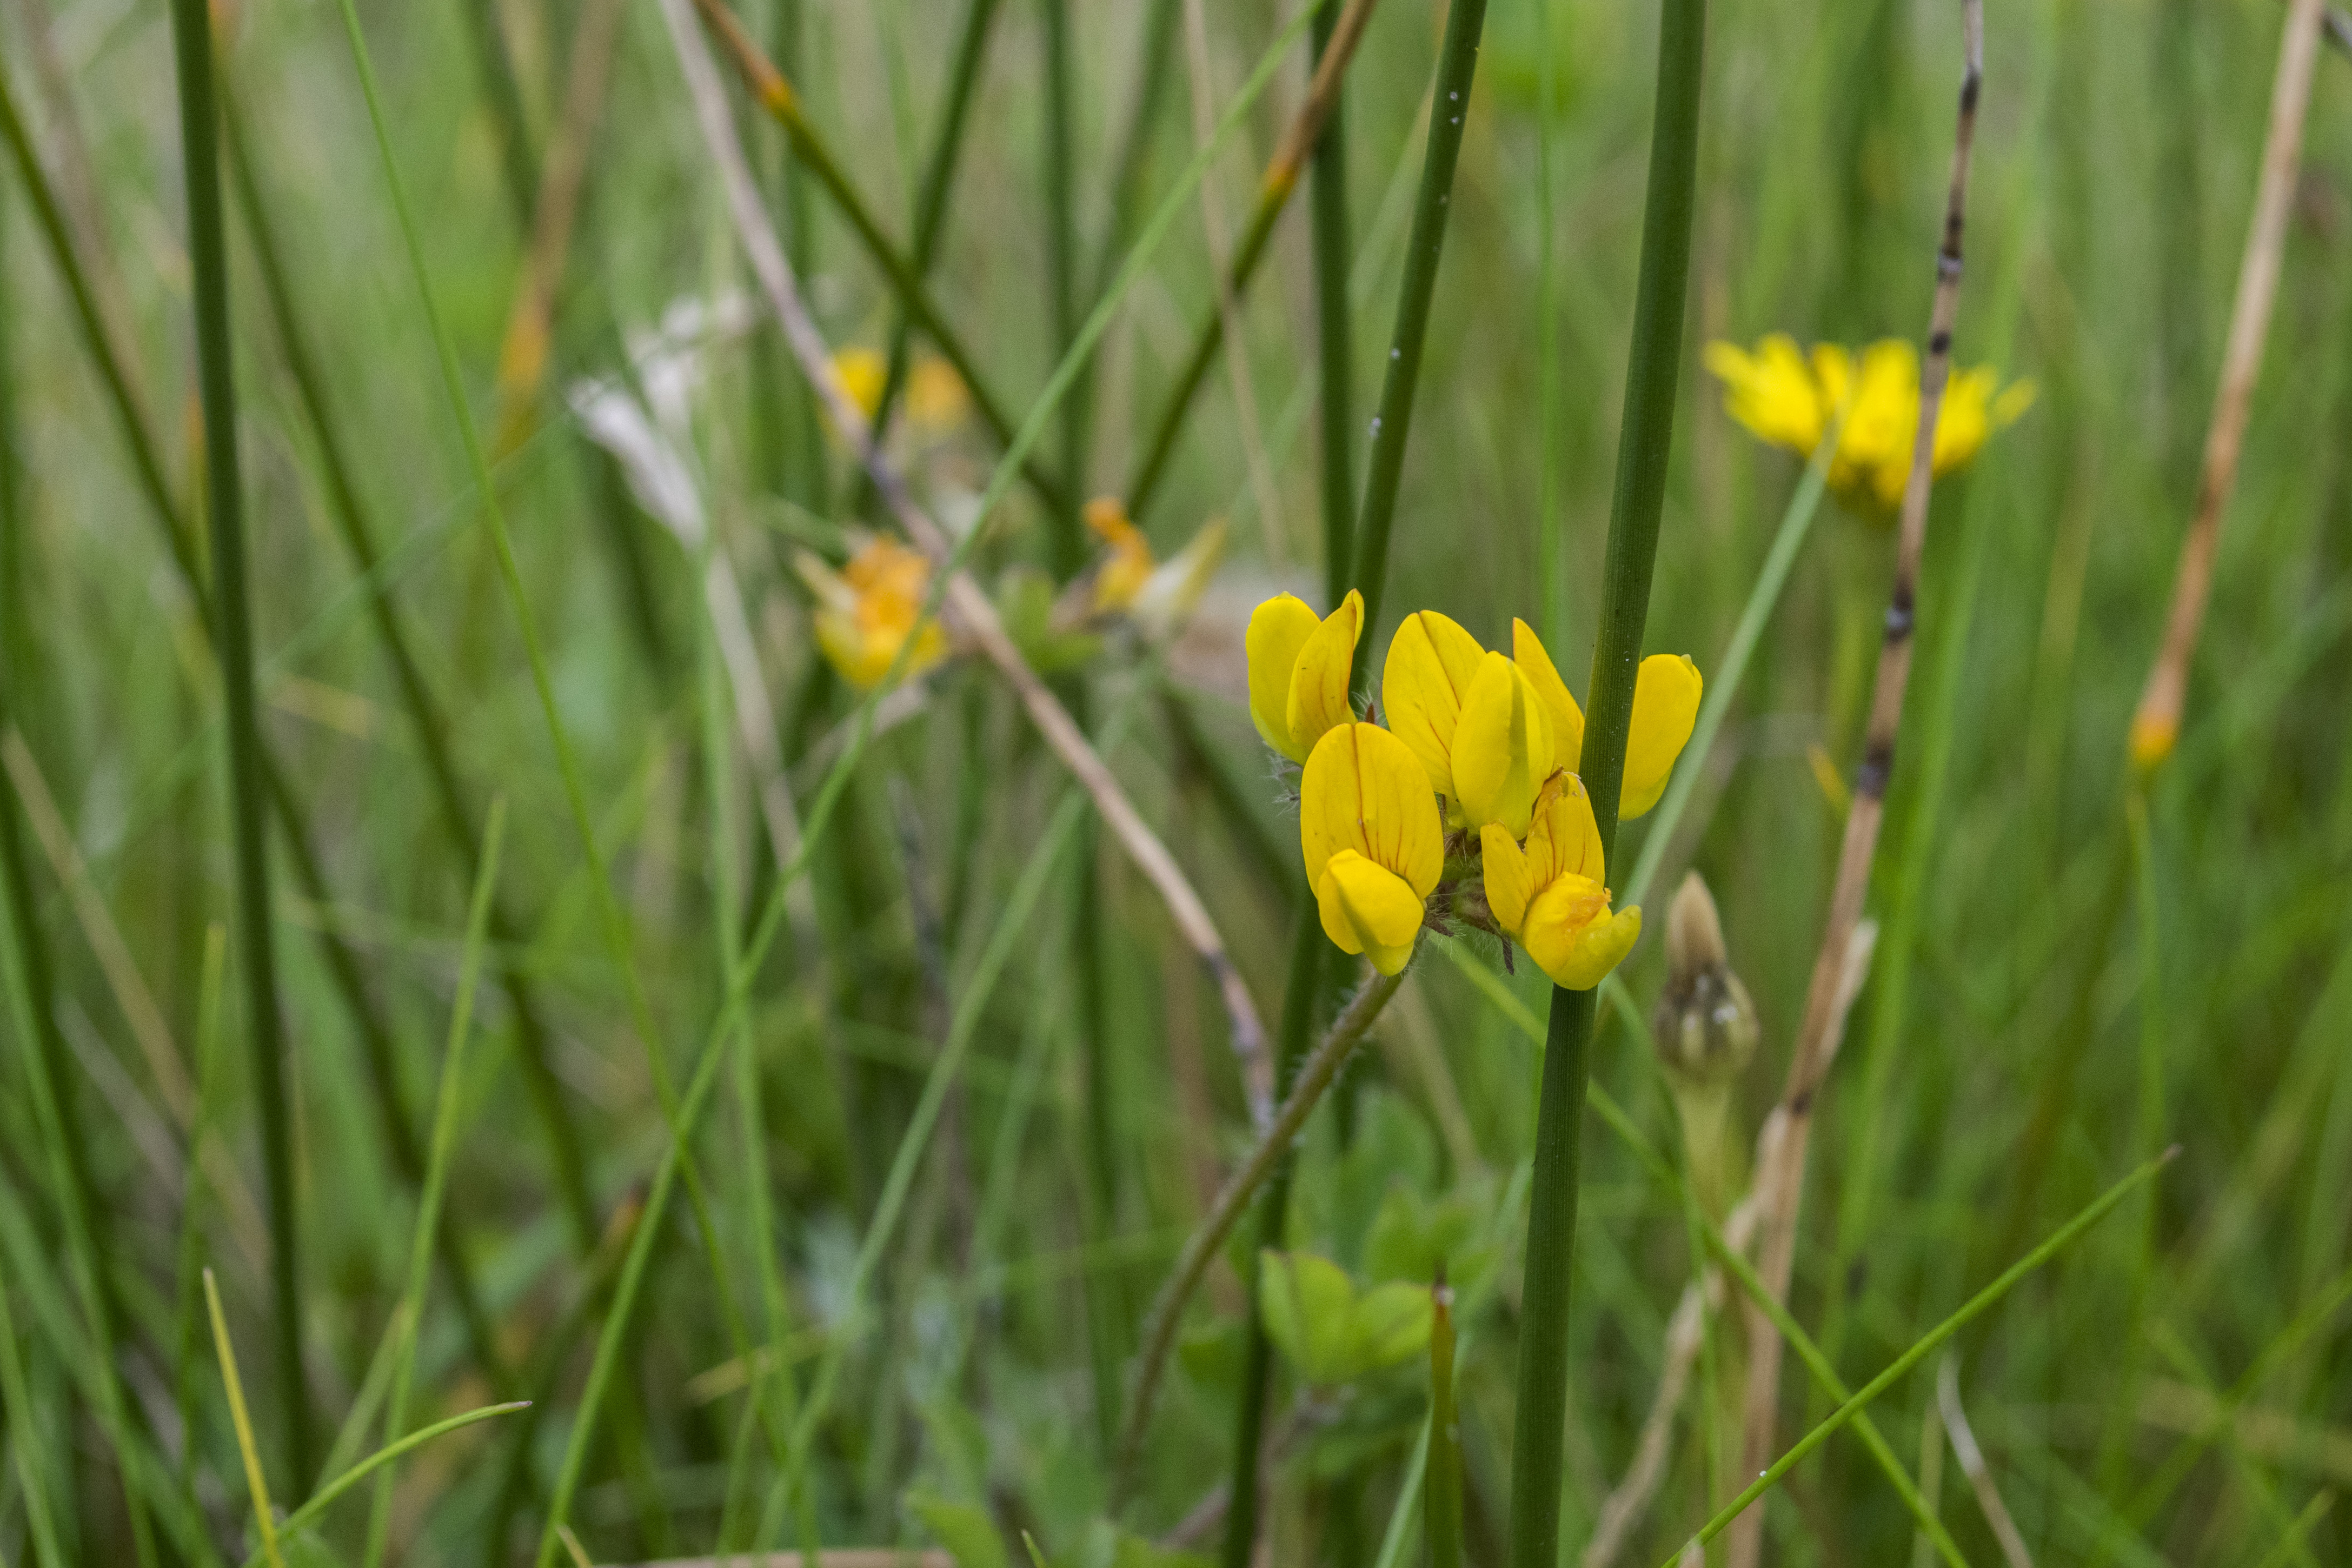
nature, grass, outdoor, plant, field, lawn, meadow, prairie, flower, photo, green, botany, nikon, yellow, flora, plants, wildflower, holland, nederland, netherlands, isle, grassland, dutch, outdoorphotography, picture, photograph, fotos, foto, paulvandevelde, pdvandevelde, padagudaloma, dordrecht, nederlandinfotos, texel, pvdvfotografie, pdvandeveldedordrecht, nederlandsefotografie, dutchphotogaraphy, totallydutch, fotografienederland, hollandsefotografie, fotografieholland, deslufter, desluftervallei, slufter, macro photography, flowering plant, natural environment, grass family, plant stem, land plant, paulvandeveldedordrecht, lotuspedunculatus, moerasrolklaver